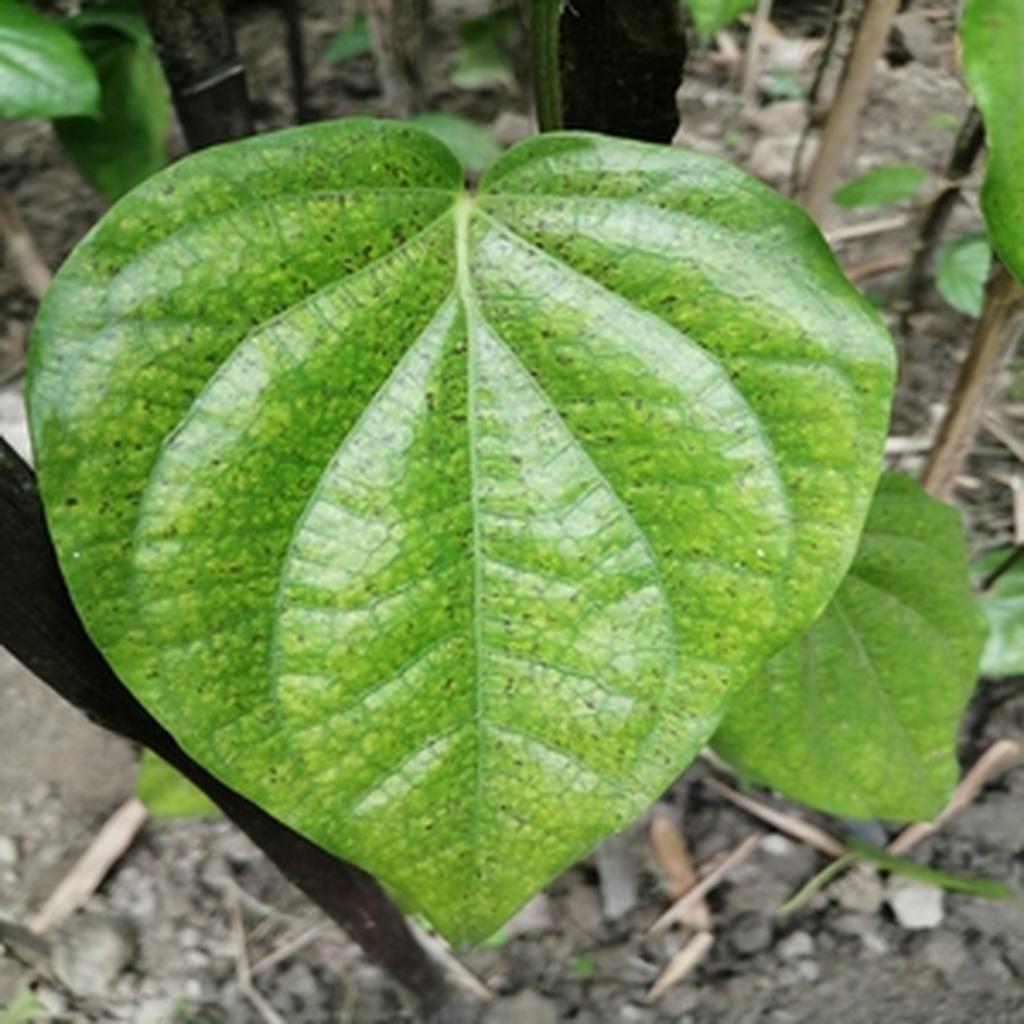
Label: Leaf_Spot